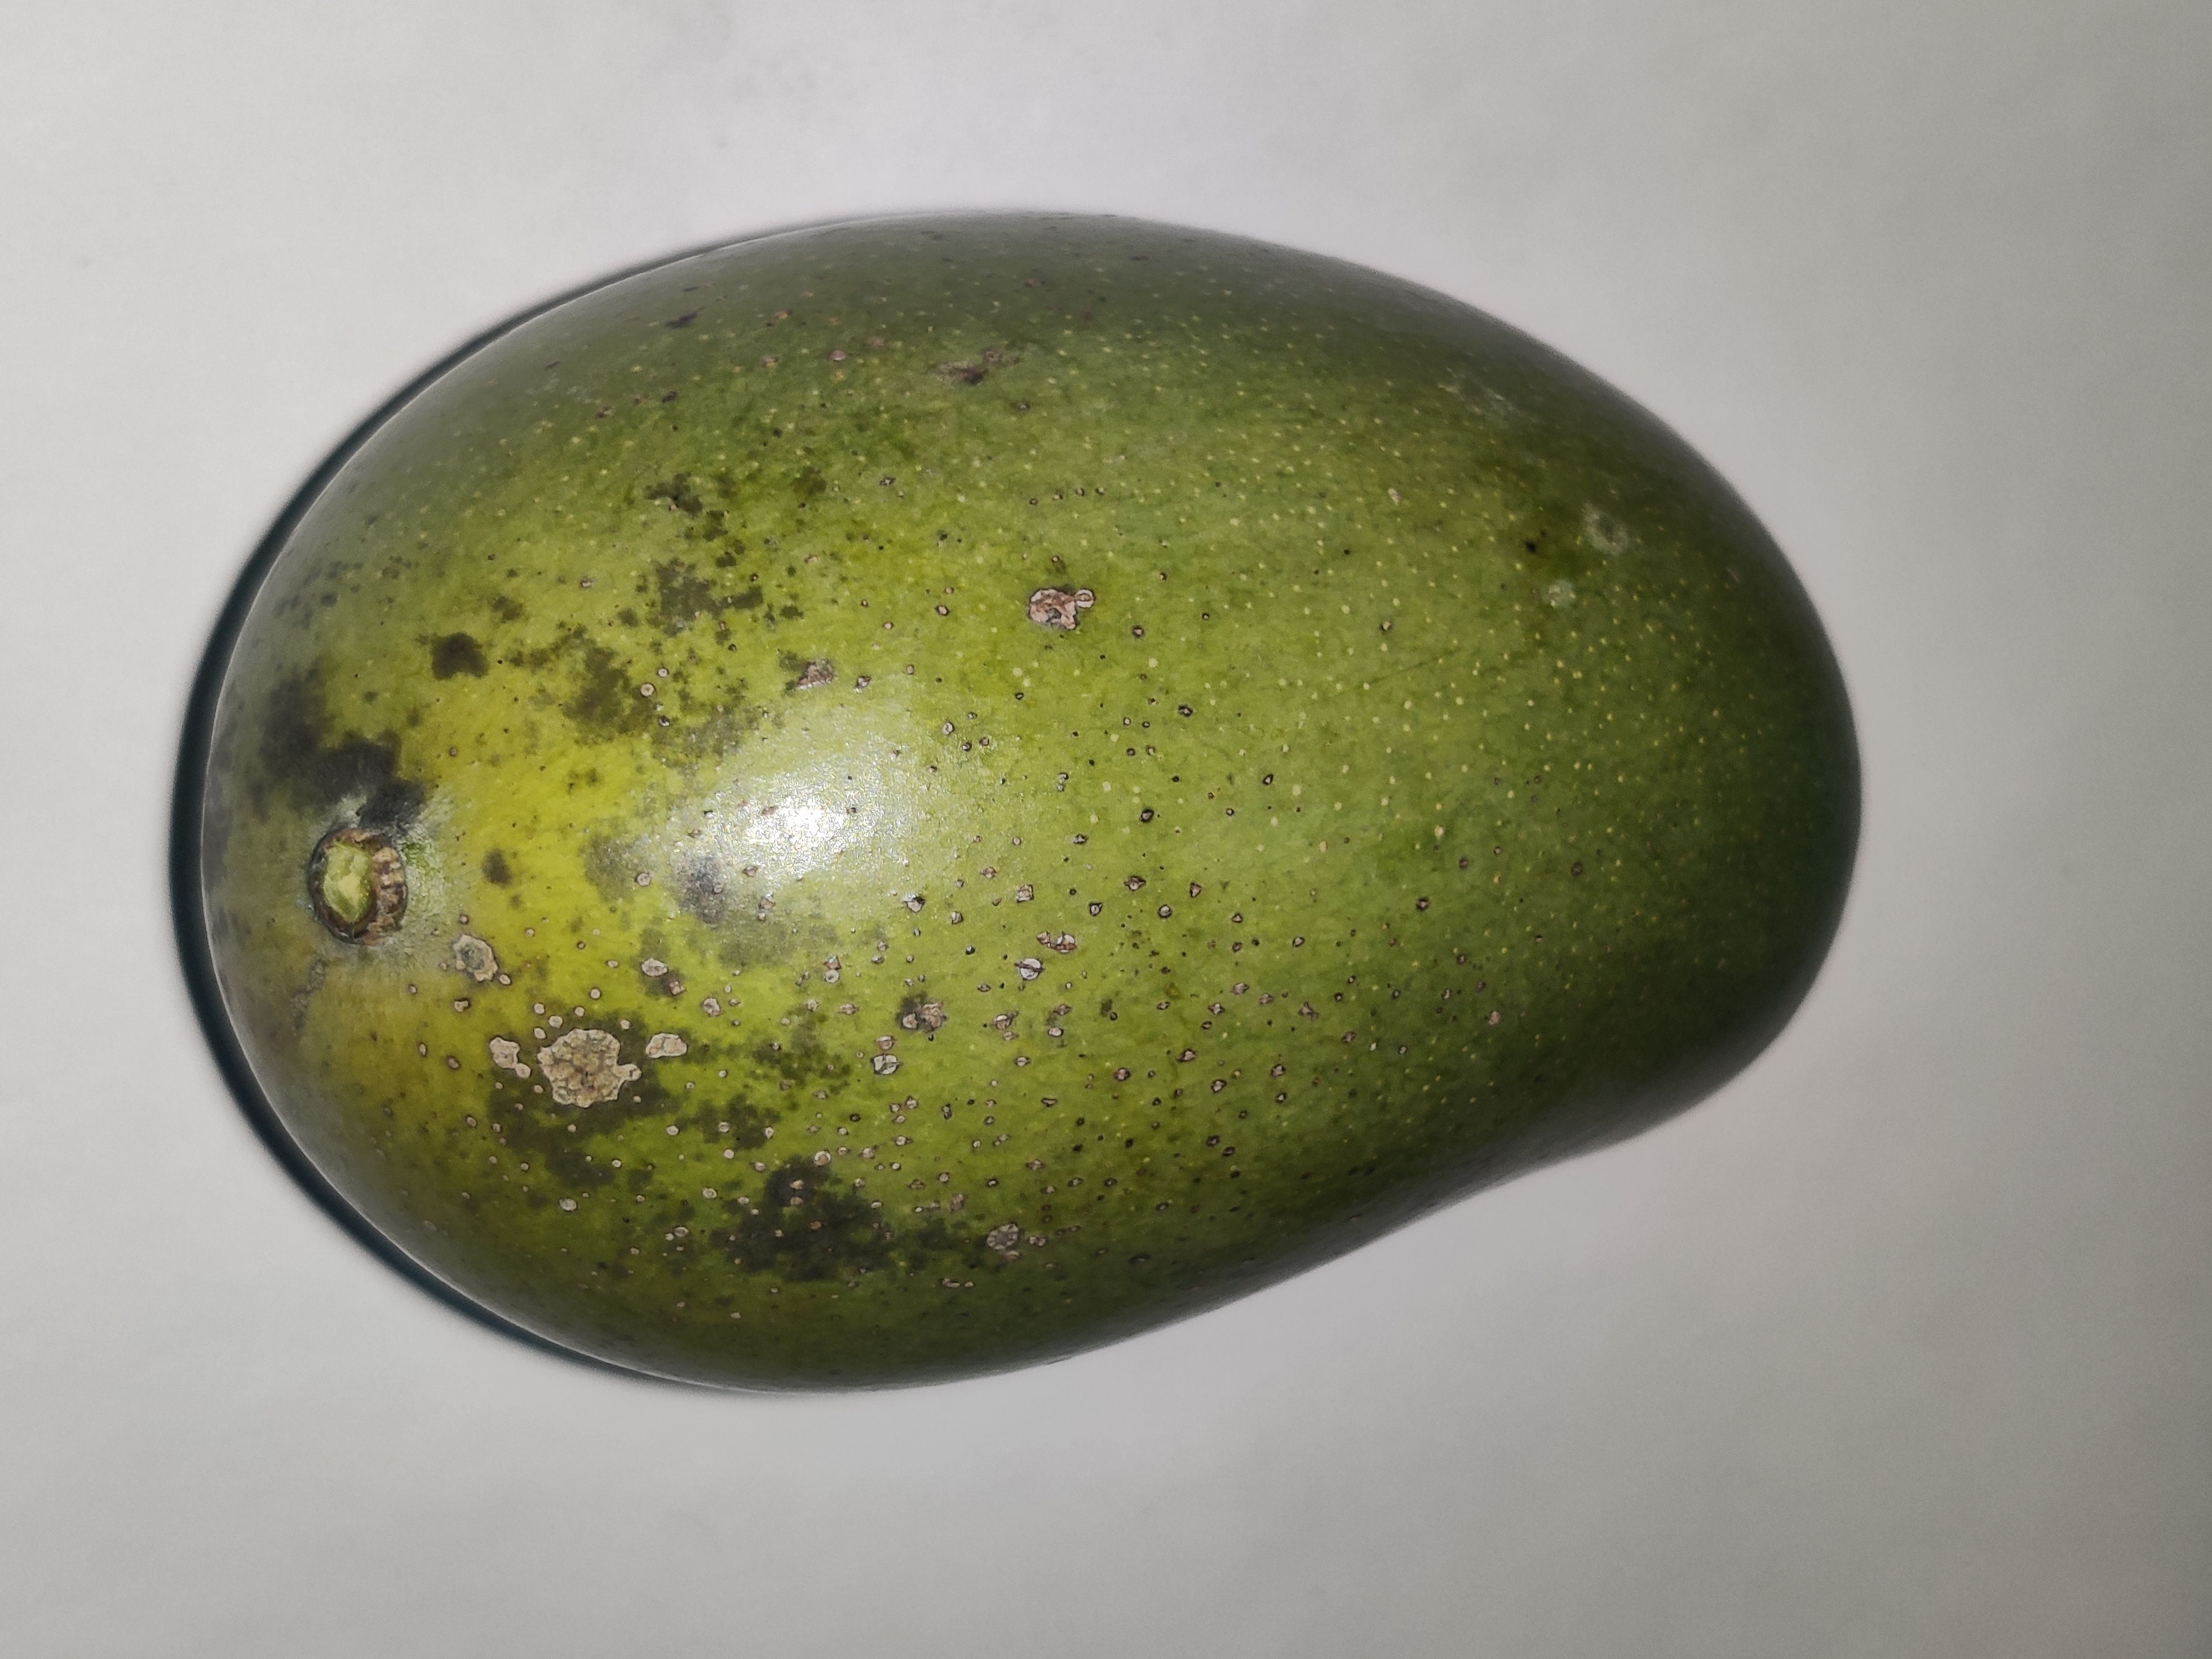
Fruit: mango
Grade: 1st-grade